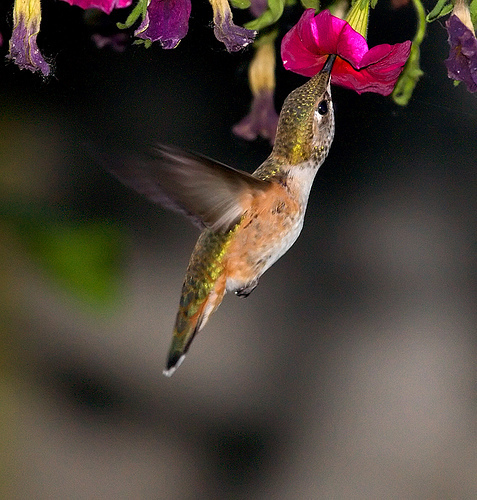
this tiny bird has a bright and shiny back that glimmers in the sun greens and yellows, meanwhile it's dark and pointy beak protrudes significantly, very long in relation to its tiny size and length.
this very small bird has very small wings and a yellow nape.
this small bird has a white belly, orange flank, and a back that is mottled black and yellow.
the small bird has a long black beak, small feet, and short black feathers.
this is a small bird with a white stomach, iridescent, green back, tan sides and a long, thin curved bill.
a small colorful bird with a long narrow bill, containing orange along its flank, abdomen, and vent, yellow and green on its head, nape and back, and also has a white breast and belly.
this is a trim bird with a white belly, and a golden shiny colored back
this is a green bird with light brown sides and white throat, breast and belly and a very long, thin beak.
this bird has wings that are green and black and has a long billa small bird with a long pointed beak.
Species: Rufous Hummingbird